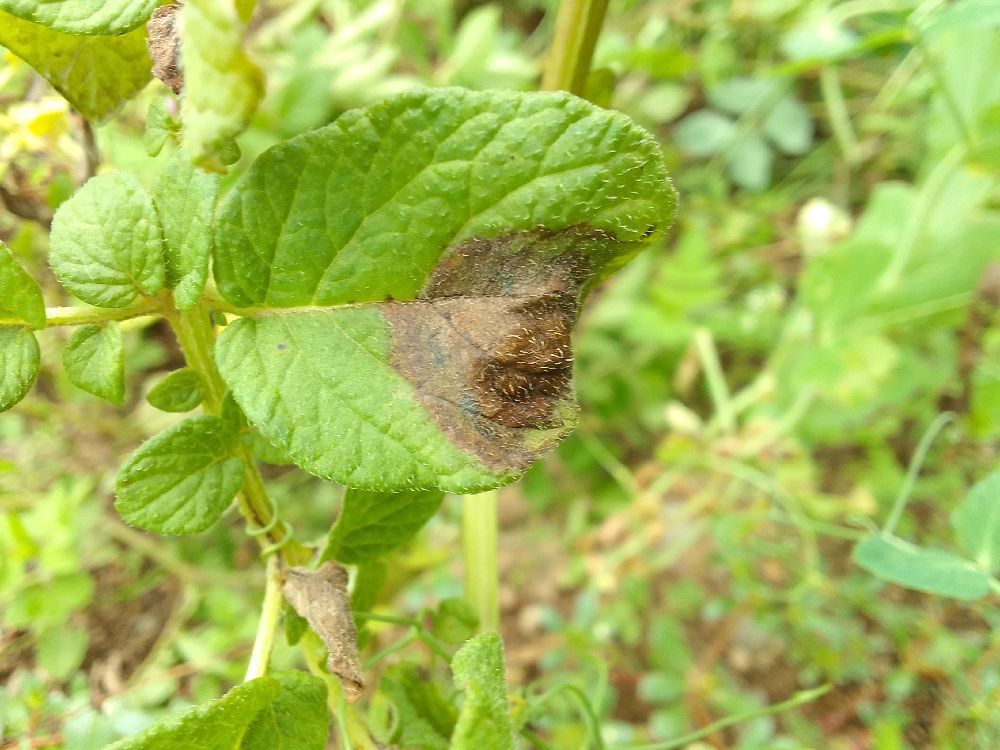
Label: Late blight